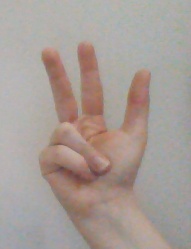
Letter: al